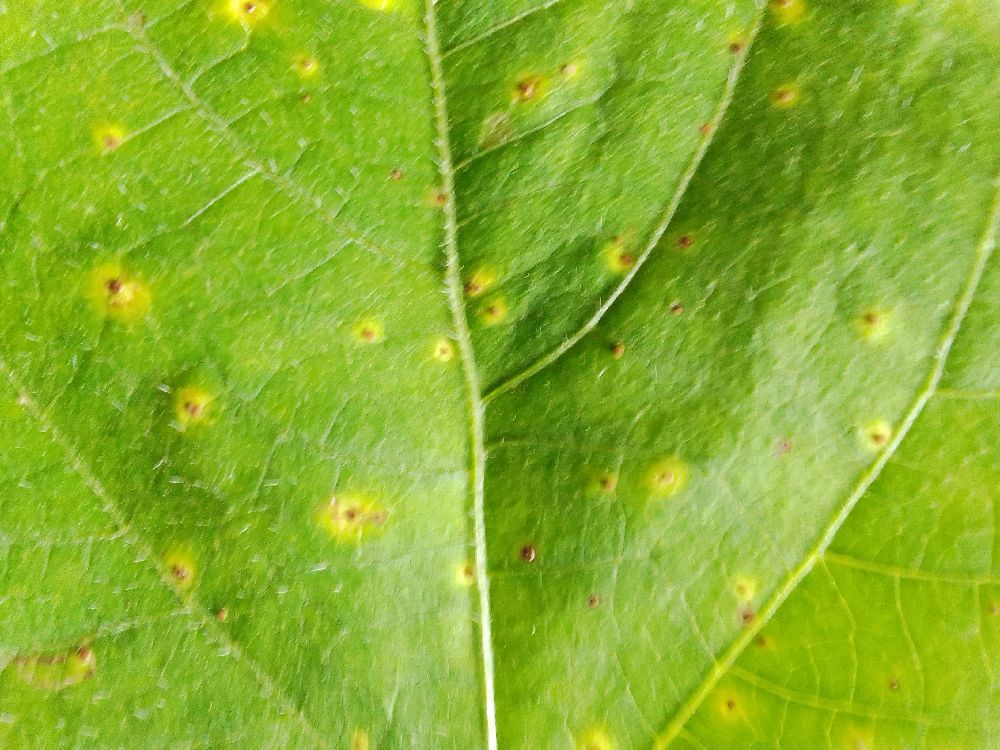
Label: rust